List of awards and nominations received by Miranda!

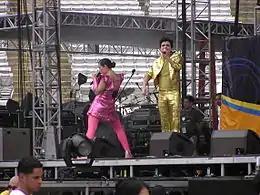

Argentine electropop band Miranda! has received 79 nominations and 23 awards, including twenty MTV Video Music Awards Latinoamérica, seven Premios Gardel, one MTV Europe Music Awards, one Los 40 Music Awards, two nominations for the Latin Grammy Awards, one for the Martín Fierro Awards, two for the Nickelodeon Argentina Kids' Choice Awards, and one Silver Seagull, two Golden Torches and two Silver Torch at the Viña del Mar International Song Festival.